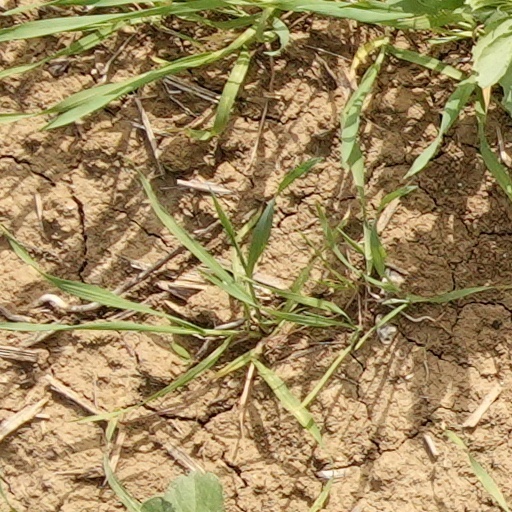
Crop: wheat